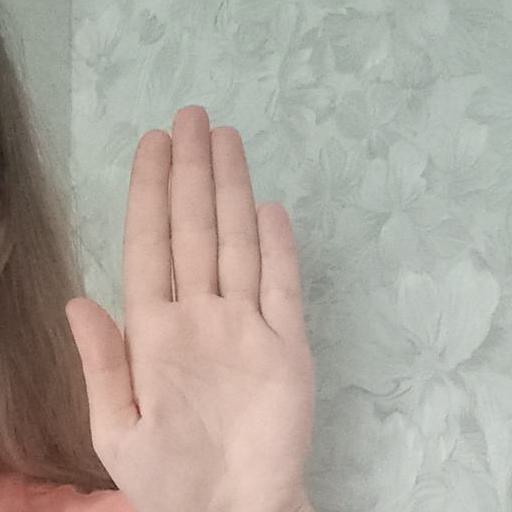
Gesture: stop